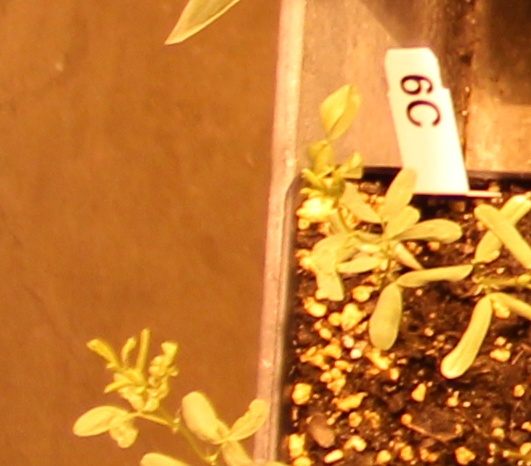
Label: Lentil